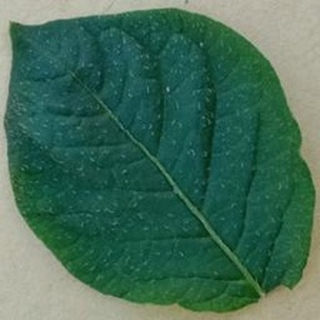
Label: healthy_potato